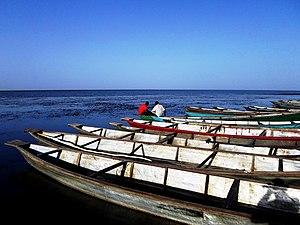
Vues du lac de Maga Localisation
Maga est une commune du Cameroun située dans la région de l'Extrême-Nord et le département du Mayo-Danay, à proximité de la frontière avec le Tchad.
Le Mayo-Danay est un département du Cameroun situé dans la région de l'Extrême-Nord. Son chef-lieu est Yagoua.